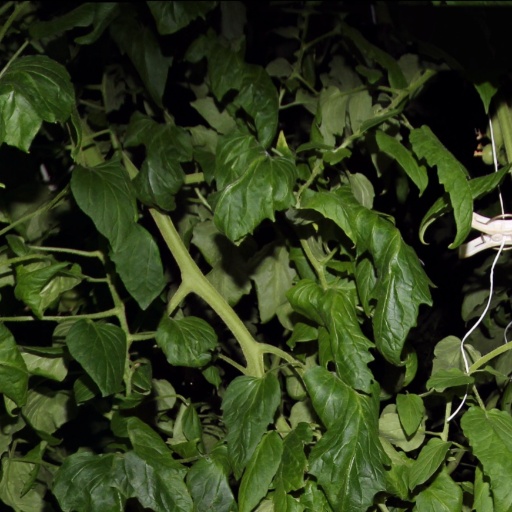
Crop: tomato